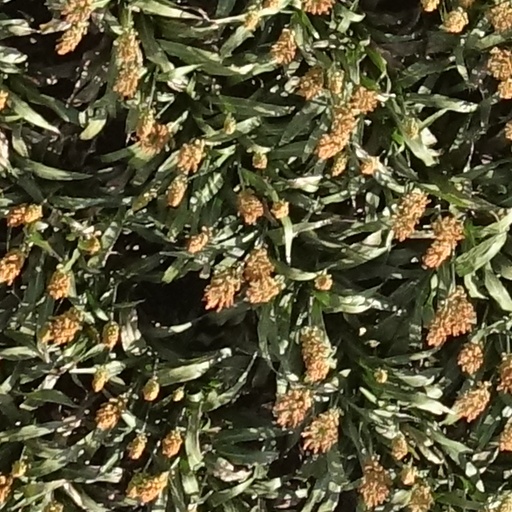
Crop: sorghum